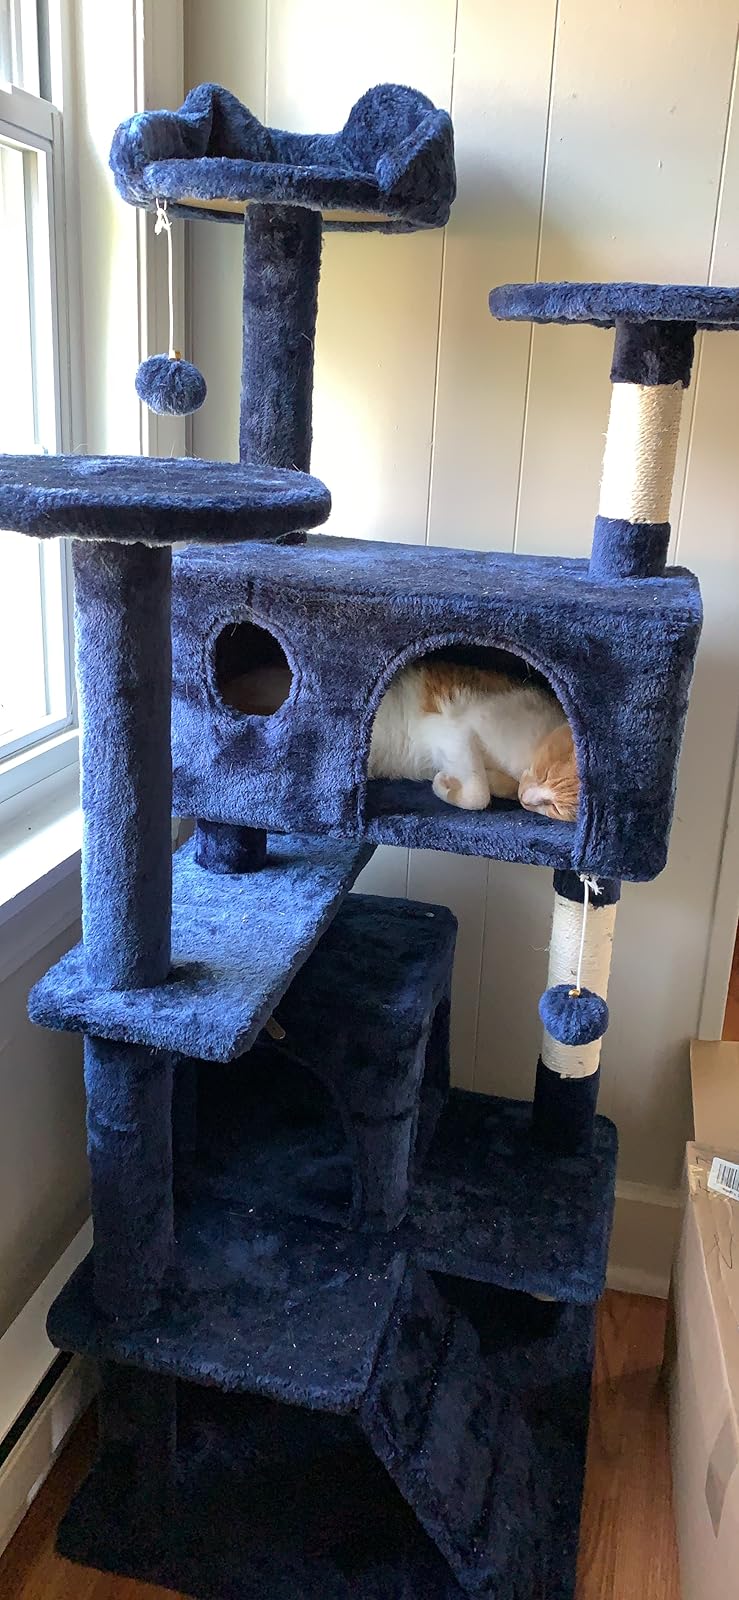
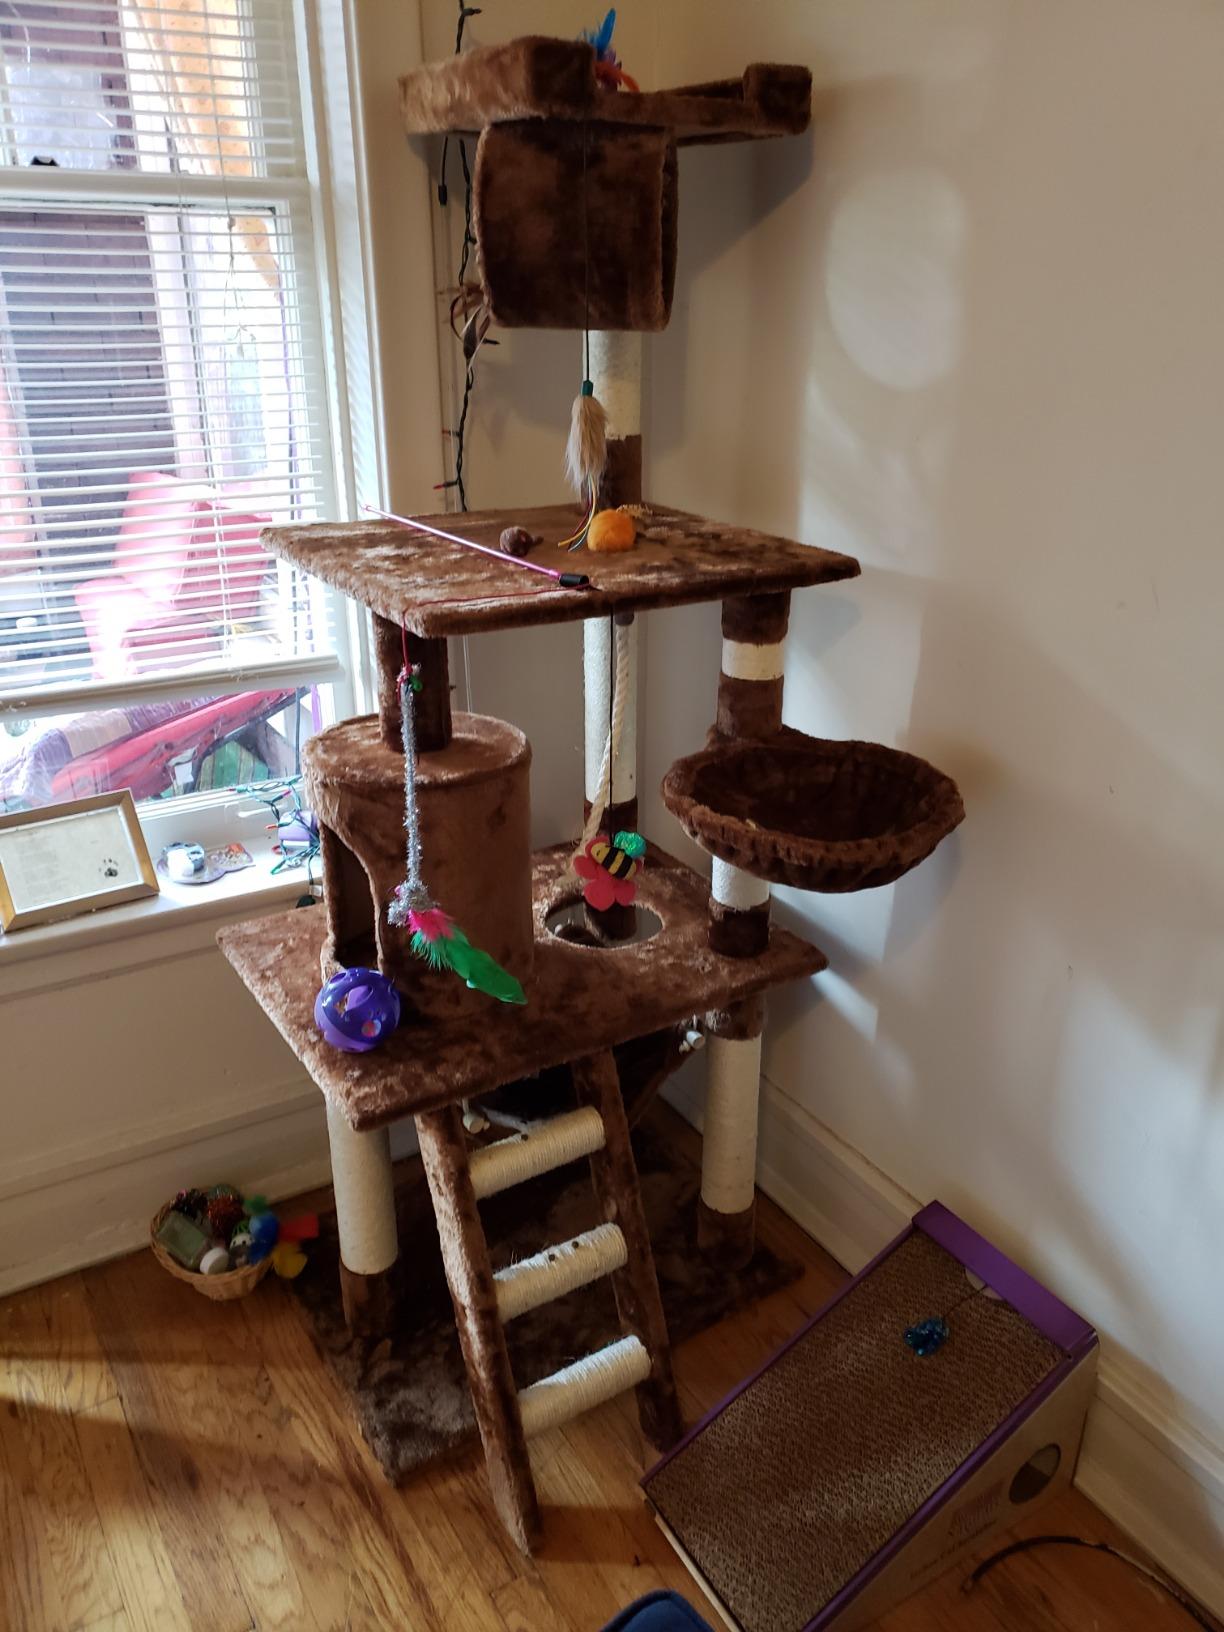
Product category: items_cat tree
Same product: no